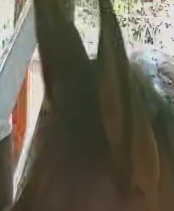
Face region: ears (position_of_ears)
Pain indicator: not_present